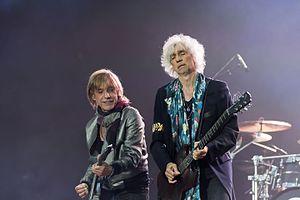
Les Insus en concert lors du festival des vieilles charrues 2016.
Cet article contient une chronologie des principaux événements reliés à l'univers du rock en France.